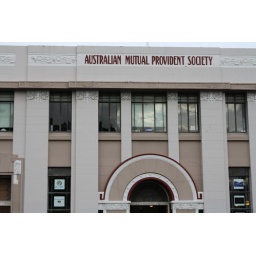
Original sign above doorway of restored building